Suicide Silence

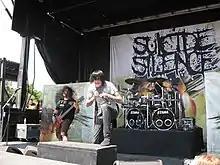
Suicide Silence performing at 2008's Mayhem Festival

Shortly before embarking on Mayhem Festival in mid-2008, Suicide Silence's MySpace profile title read "Suicide Silence (Is writing a new album)", which was the first indication of ensuring the upcoming of their second album. On June 26, 2008, Mitch Lucker appeared on the "Headbangers Ball" blog podcast. In the interview, Lucker stated that the album would be recorded through tracks as opposed of being recorded live, such as "The Cleansing". He also said the new album would "blow "The Cleansing" away." Machine was chosen by the band to be the producer of the album. The title for it was revealed as being "No Time to Bleed". In late 2008, the band parted ways with longtime bassist Mike Bodkins. They were joined by Dan Kenny of Animosity in time for an Australia tour in December 2008. In April 2009, Kenny was introduced as the band's new permanent bassist.